Oriental Textile Mill

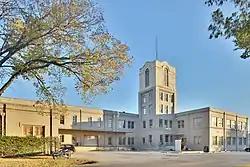
The building's exterior in 2012

The Oriental Textile Mill, located at 2201 Lawrence Street in the Houston Heights neighborhood of Houston, Texas, was listed on the National Register of Historic Places on June 22, 1983.